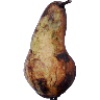
Label: Pear Abate 1